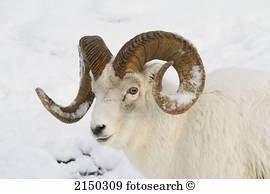
sheep